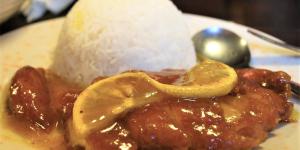
pollo al limon chino rebozado